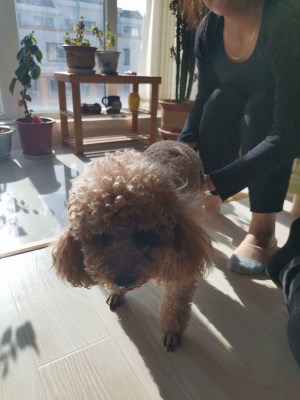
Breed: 7449-n000128-teddy